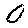
Label: 0